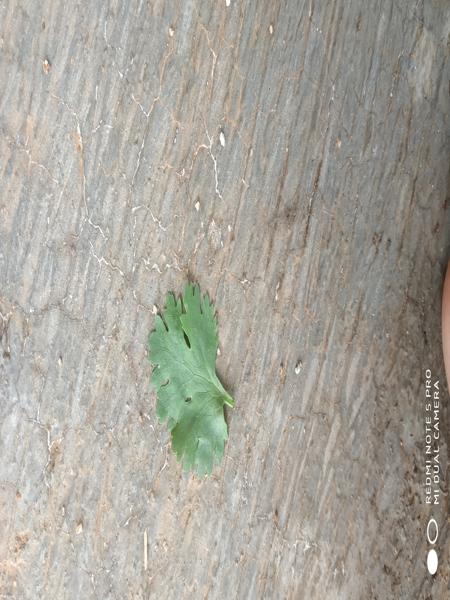
Plant: Coriender